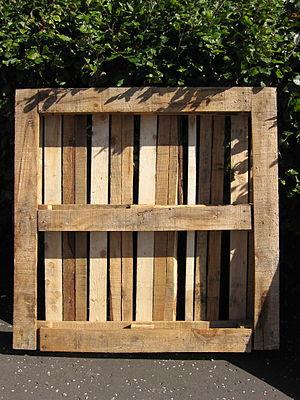
La palette à dés est une palette de manutention fabriquée en bois. C'est une palette à quatre entrées.